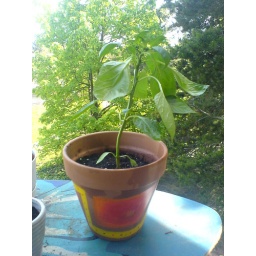
This plant reminds me of the Christmas tree in Charlie Brown's Christmas. I painted the pot.